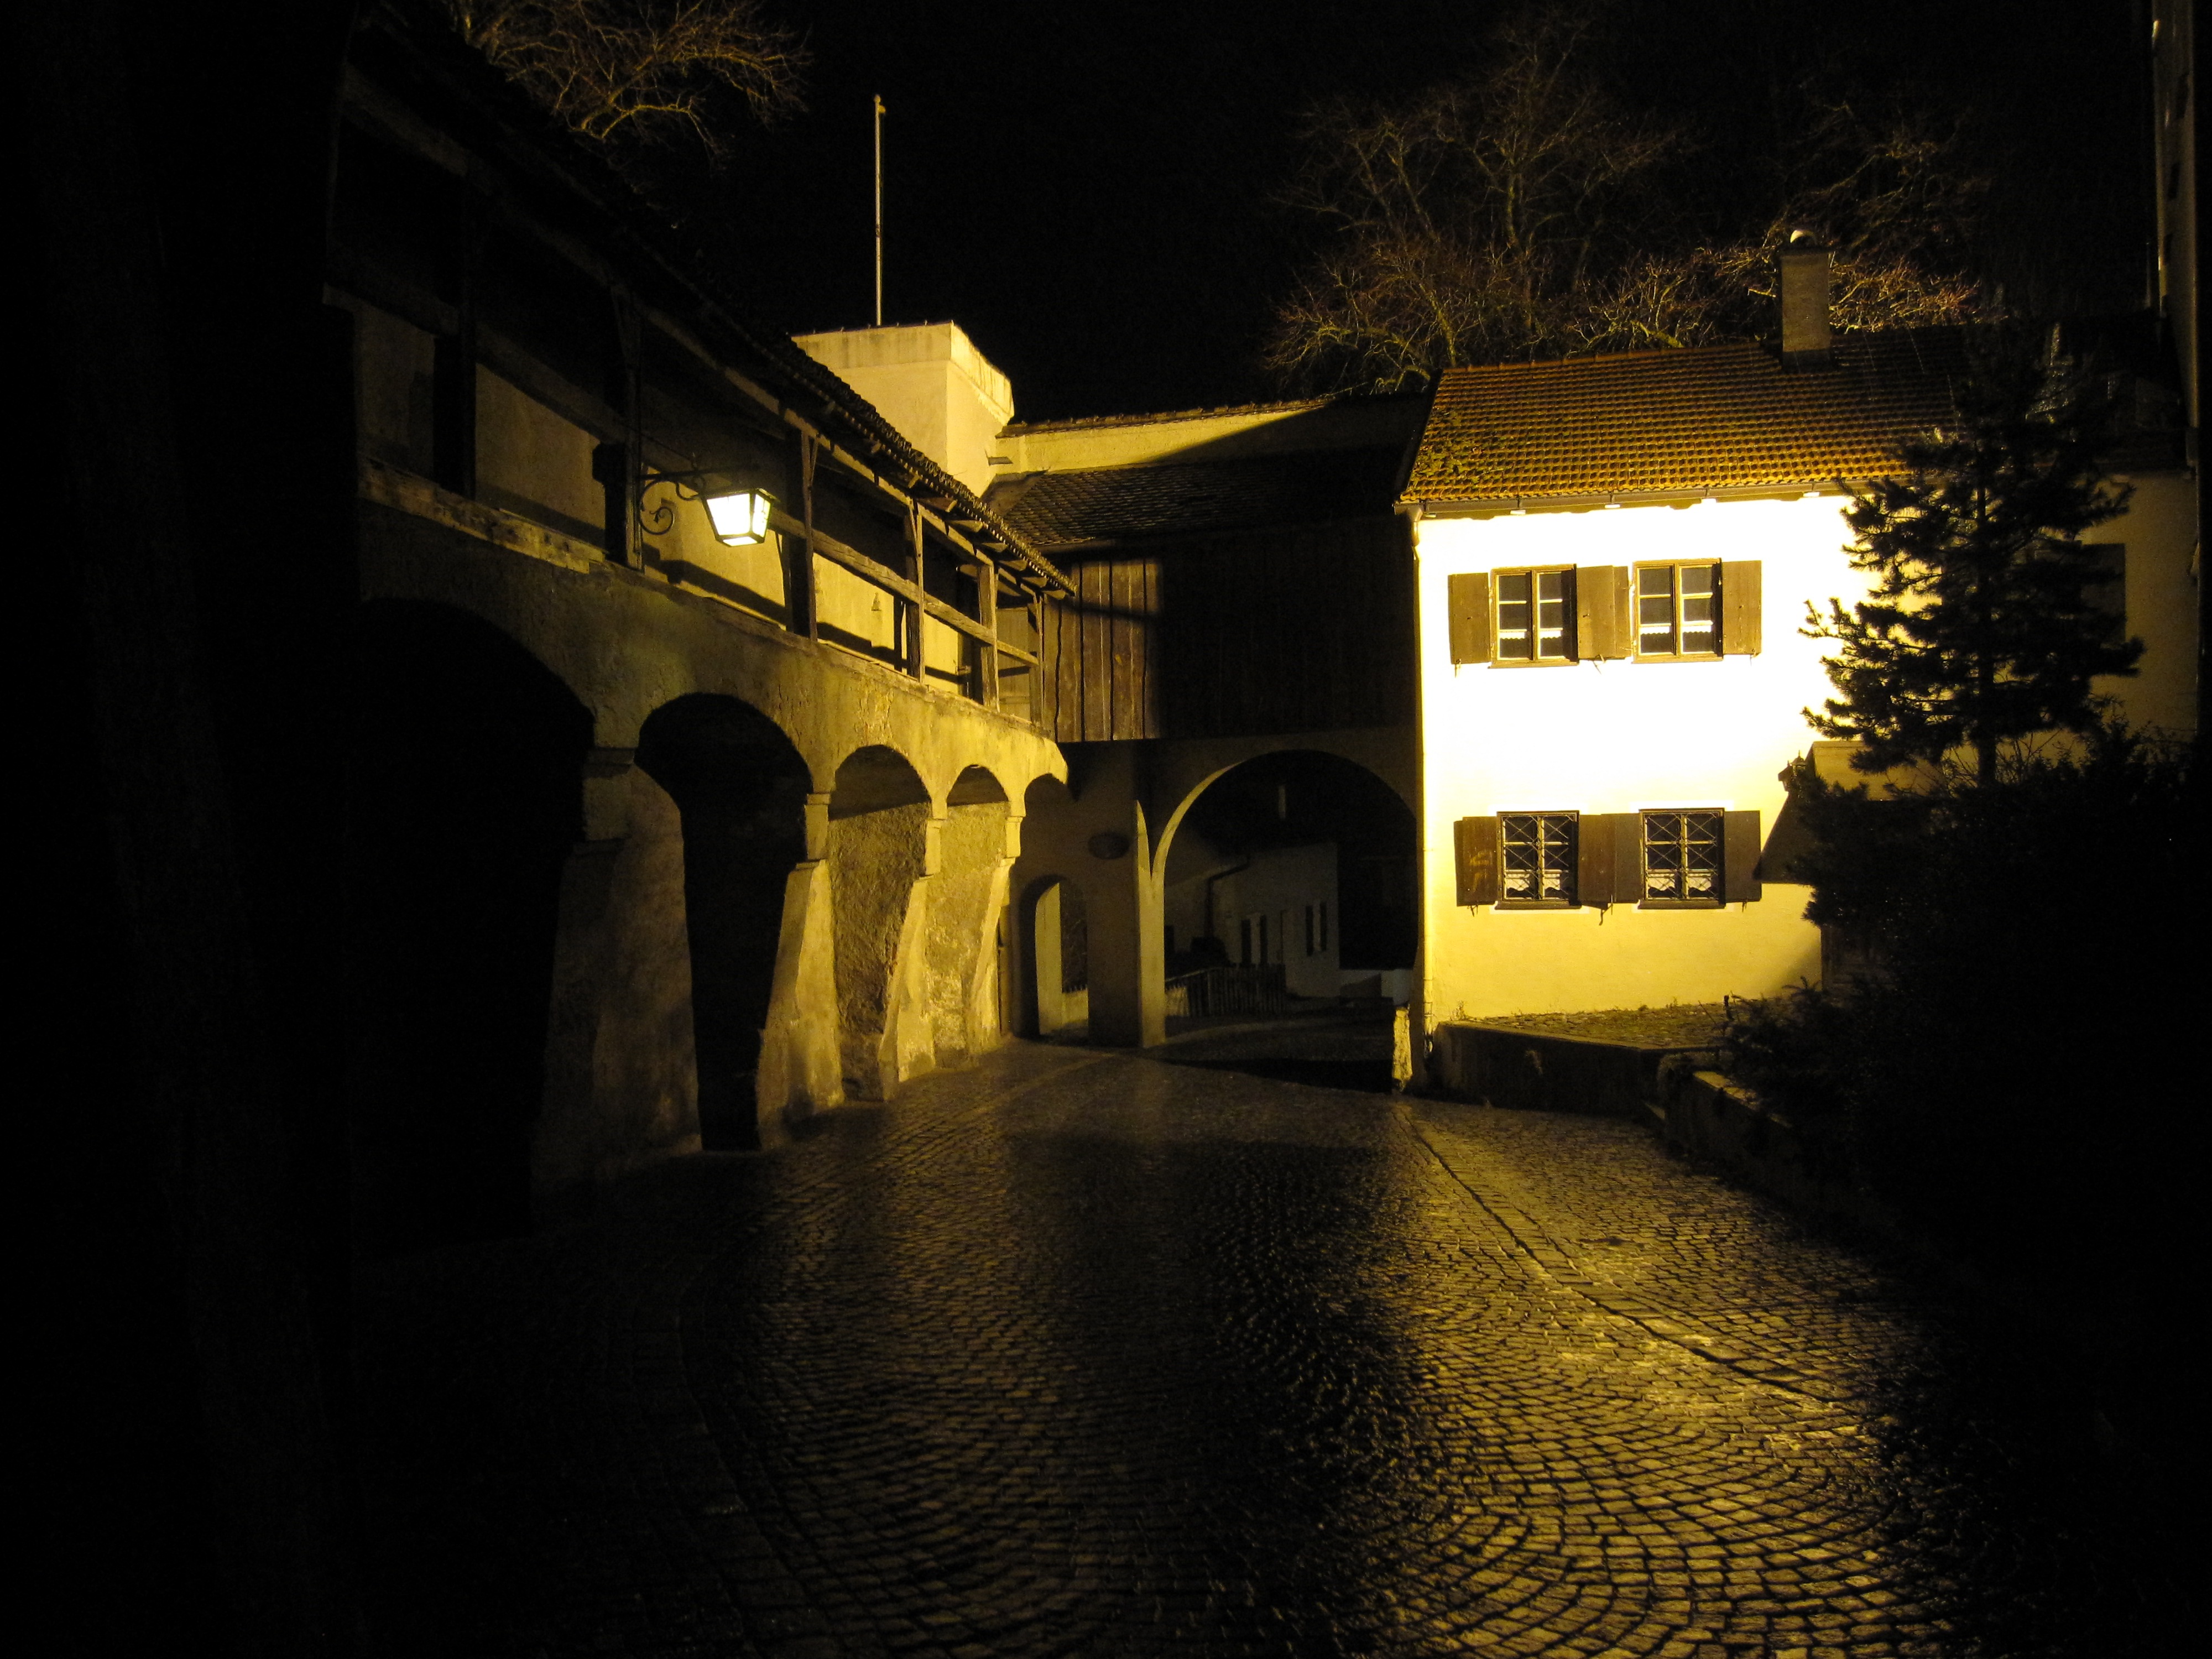
light, architecture, road, street, night, house, sunlight, morning, town, building, alley, city, home, wall, mystical, downtown, dusk, evening, reflection, tower, darkness, lighting, goal, city view, old town, medieval, infrastructure, historically, middle ages, lech, city gate, city wall, defensive tower, town fortifications, commercial town, ballhaus, maxtor